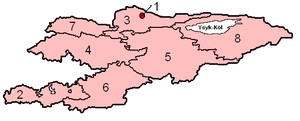
Kirgisistan / Provinser
Provinser i Kirgisistan
Kirgisistan, også Kirgisien eller fejlagtigt "Kirgistan", officielt den Kirgisiske Republik, er et bjergrigt land i Centralasien mellem Kina, Kasakhstan, Tadsjikistan og Usbekistan. Hovedstaden er Bisjkek. Landet var en sovjetrepublik indtil Sovjetunionens sammenbrud i 1991. Landets unge demokrati var stabilt under den tidligere præsident Askar Akajev i 1990’erne, men har senere bevæget sig mod autokrati og autoritært styre. Efter revolutionen i Kirgisistan i 2005 trak præsident Akajev sig ud, og den politiske situation i landet er for tiden usikker.